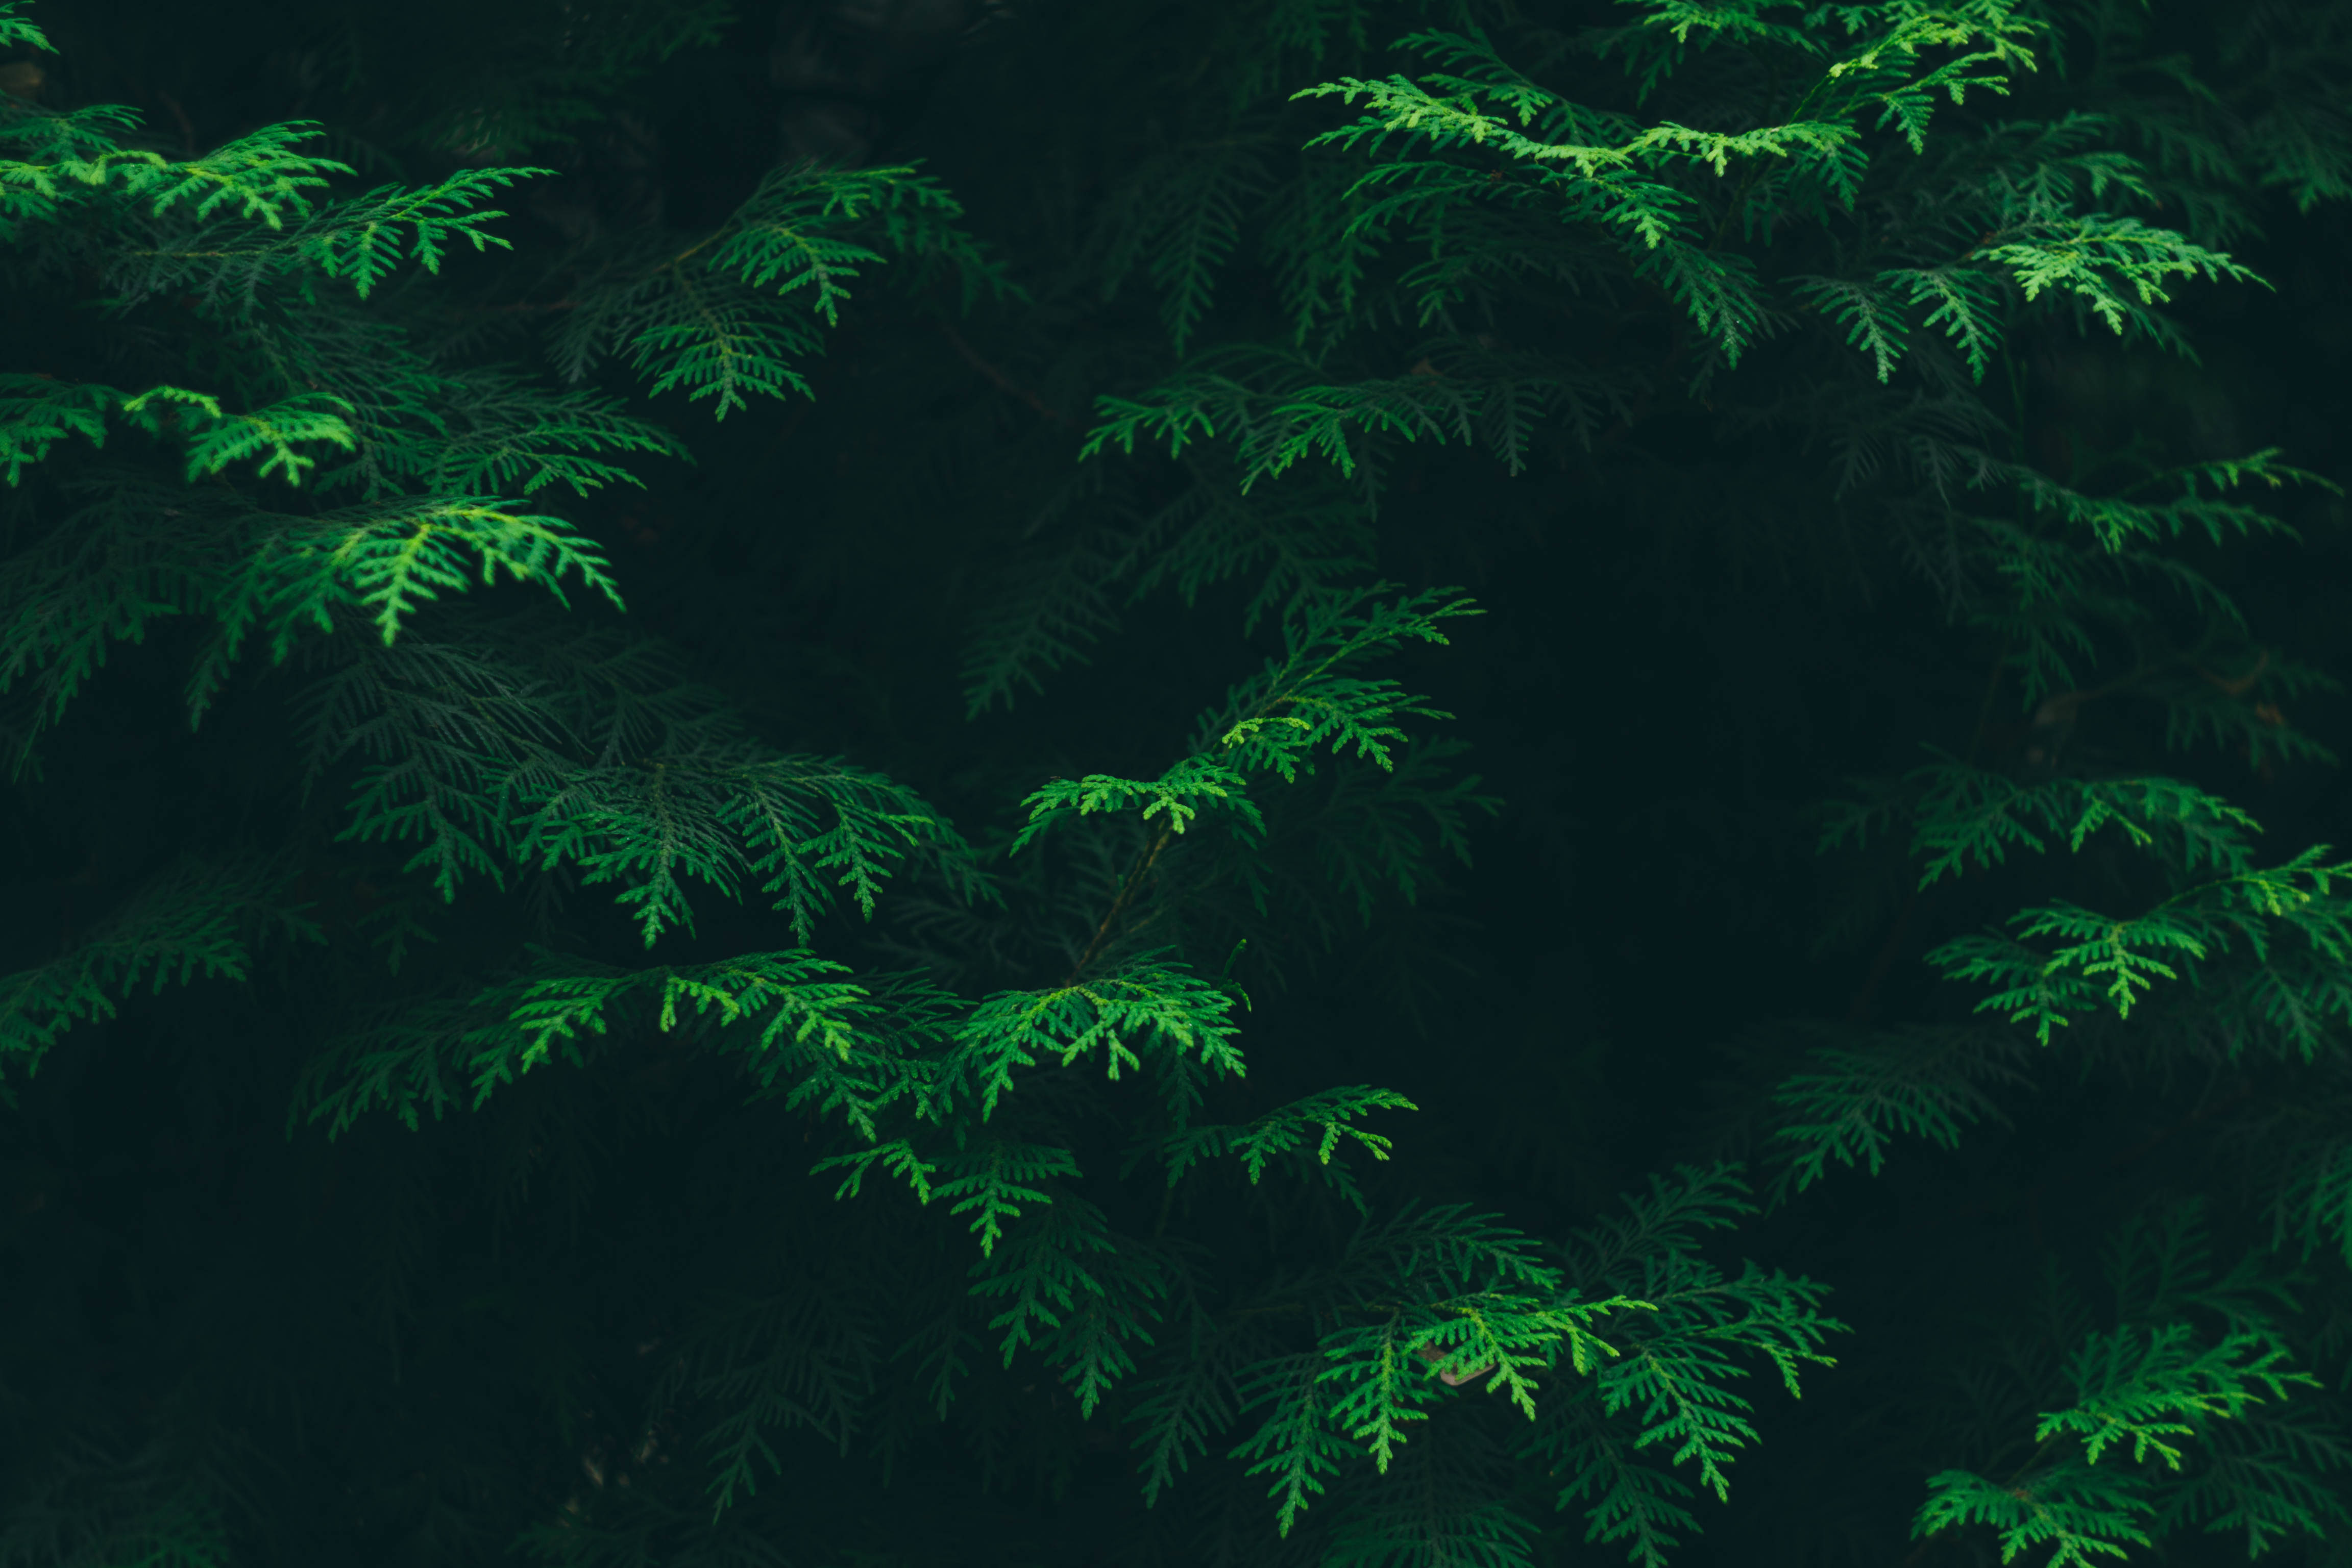
forest, night, texture, environment, foliage, pattern, green, jungle, color, insect, darkness, flora, invertebrate, conifer, trees, leaves, outdoors, woods, habitat, beetle, screenshot, natural environment, computer wallpaper